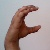
The image shows a hand gesture representing the letter 'C' in Indian Sign Language.